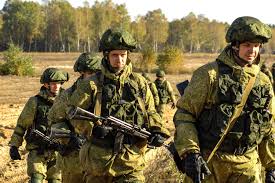
Label: BTR